Devki

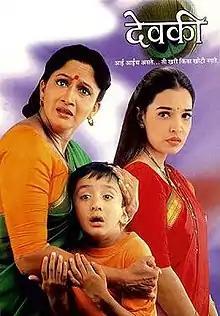
Theatrical release poster

Devki is a 2001 Indian Marathi-language film directed by Milind Ukey. Produced by Mayur Shah and Naushir Mistry. The film stars Alka Kubal, Shilpa Tulaskar, Sudhir Joshi, Milind Gawali, Girish Oak, Abhiram Bhadkamkar in lead roles. It was released on 10 December 2001.